Amy Sky

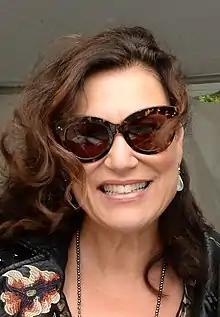
Sky at the 2018 CFC Annual BBQ

Amy Sky (born 24 September 1960) is a Canadian singer-songwriter, record producer, theatre actress, and television host. Sky started classical music lessons at the age of five, and plays piano, guitar, cello and recorder. She has a degree from the University of Toronto in music theory and composition. In 1983, Sky was signed as a staff songwriter to MCA Music Nashville, and subsequently to Warner-Chappell Music in Los Angeles, EMI Music Los Angeles, and Warner-Chappell Music Germany. As a writer she has penned songs for many artists including Diana Ross, Anne Murray, Olivia Newton-John, Reba McEntire, Belinda Carlisle, Aaron Neville, Heart, Cyndi Lauper, Mark Masri, Roch Voisine, and Sheena Easton.